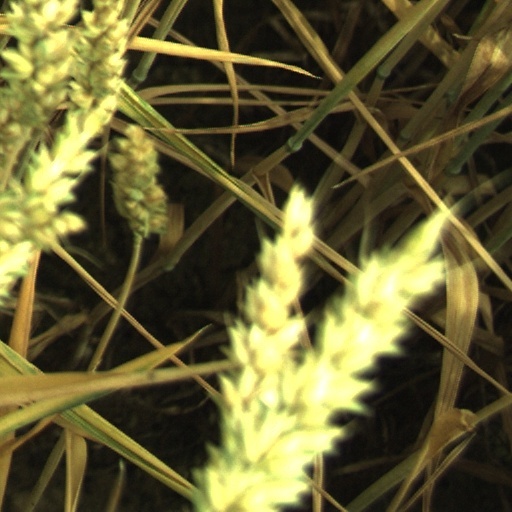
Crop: wheat